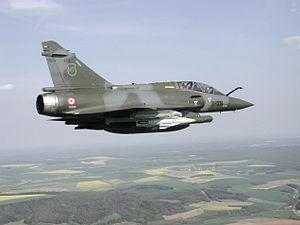
Mirage 2000D avec AS30L
La 3ᵉ escadre de chasse est une unité de combat de l'Armée de l'air française volant sur Mirage 2000D depuis la base de Nancy-Ochey dans le département de Meurthe-et-Moselle.
L'escadron de Chasse 3/3 « Ardennes » est une unité de combat de l'Armée de l'air française. Actuellement installée sur la base aérienne 133 Nancy-Ochey, elle est équipée de Mirage 2000D, biplace d'assaut conventionnel tout temps.